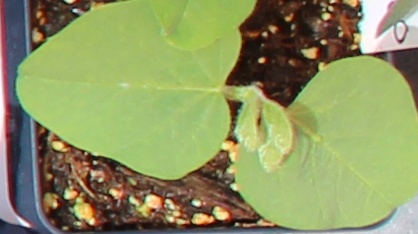
Label: Soybean